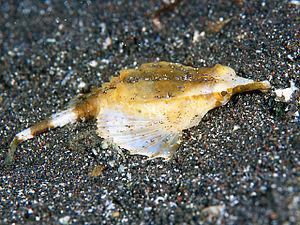
Pegasus laternarius est une espèce de poisson téléostéen cuirassé, aux nageoires pectorales étalées comme des ailes.
Pegasus est un genre de poissons téléostéens de la famille des Pegasidae.